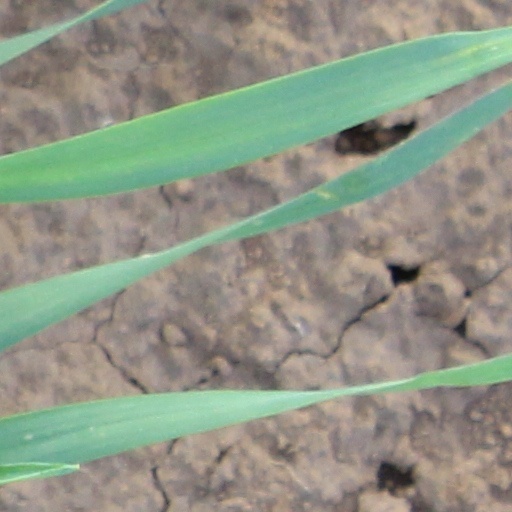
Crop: wheat